Born This Way (song)

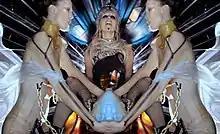
A blond woman sits with her legs outstretched and her head tilted back. She is dressed in white billowing cloth and many jewelry. The woman is flanked by two brunette girls, who face each other and seem to be pulling out a white circular orb from between the woman's legs. The girls are dressed in identical transparent garments, while a chain connects their bosom. A bluish halo is visible behind the woman and crystalline spiked structure radiate from her back.

Released on Monday, February 28, 2011, the video begins with a brief shot of a unicorn's silhouette in a steam-filled alley, inside a pink triangle frame. The triangle transitions to a shot of Gaga, with two opposite facing heads, inspired by Janus, the Roman god of transition and beginnings, sitting in an ornate glass throne amidst a star-filled space. As Bernard Herrmann's prelude to the 1958 film "Vertigo" plays, Gaga tells the story of the creation of an extraterrestrial race that "bears no prejudice, no judgment, but boundless freedom." Gaga sits in the throne, giving birth to a "new race within the race of humanity." She explains that this was followed by the birth of evil, due to which Gaga splits into two opposing forces of good and evil. Her new half gives birth to a machine gun and fires it. The prologue concludes with Gaga questioning, "How can I protect something so perfect, without evil?"